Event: Nepal Earthquake
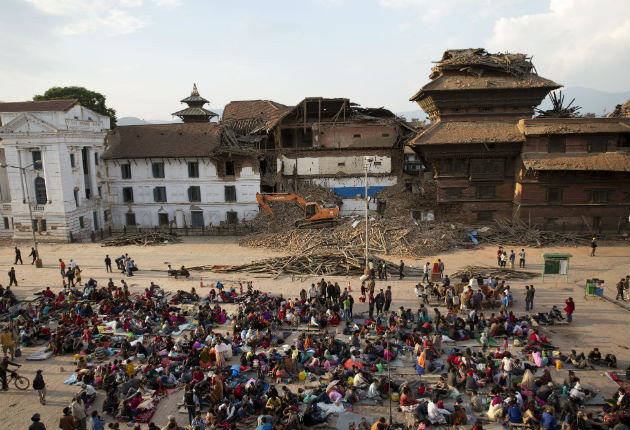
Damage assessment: damage